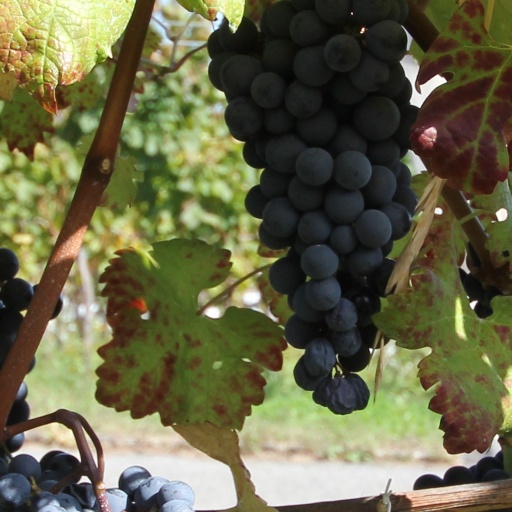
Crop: grape